Jenny Oaks Baker

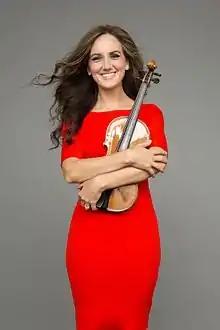
Photo from "Classic: The Rock Album" in August 2013

Jenny Oaks Baker (born Jenny June Oaks; May 27, 1975) is an American violinist. She has been nominated for a Grammy Award, and is a former member of the National Symphony Orchestra. Baker has released eighteen studio albums, several of which have ranked high on the Billboard charts.